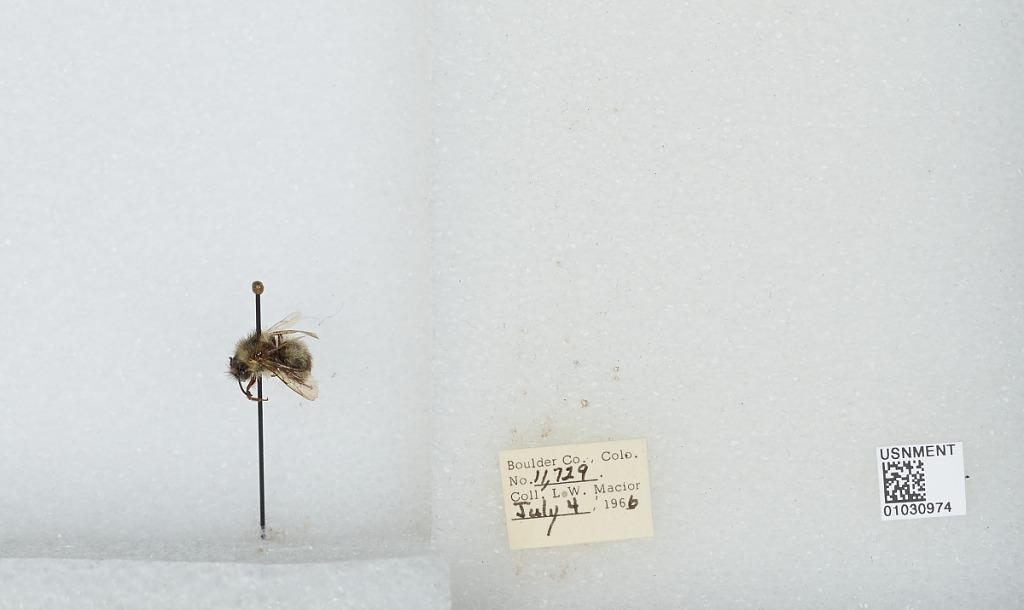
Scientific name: Bombus (Pyrobombus) mixtus Cresson
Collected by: L. Macior
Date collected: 1966-7-4
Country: United States
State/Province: Colorado
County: Boulder
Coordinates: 40.015, -105.27